Utva Aviation Industry

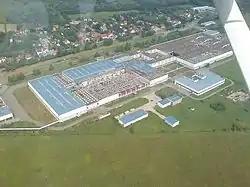
Utva plant in Pančevo

Utva was established on 5 June 1937 in Zemun, which since 1940 has been located in Pančevo, and initially produced simple gliders. In 1939, Utva expanded its production to include light piston engine aircraft. The factory sustained significant damage during the NATO bombing of Yugoslavia in 1999.